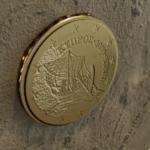
Coin value: 10cents
Country: cy
Edition: standard